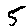
Label: 5